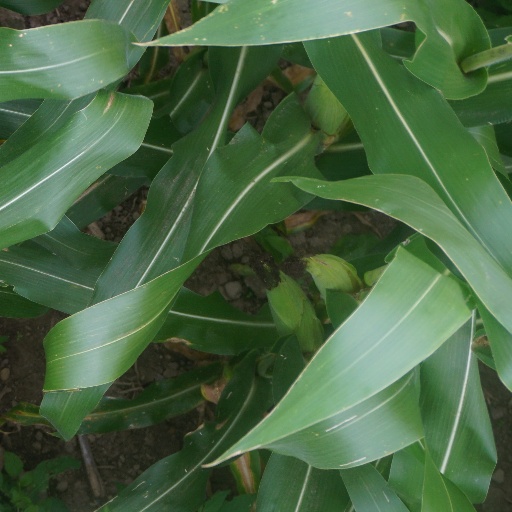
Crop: maize; corn